Ling Ling Chang

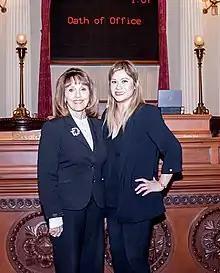
Chang (right) after taking the oath of office in 2018

Chang worked at Strategy Insights Group. In 2005, she was elected to the Walnut Valley Water District Board and was then elected twice to the Diamond Bar City Council.